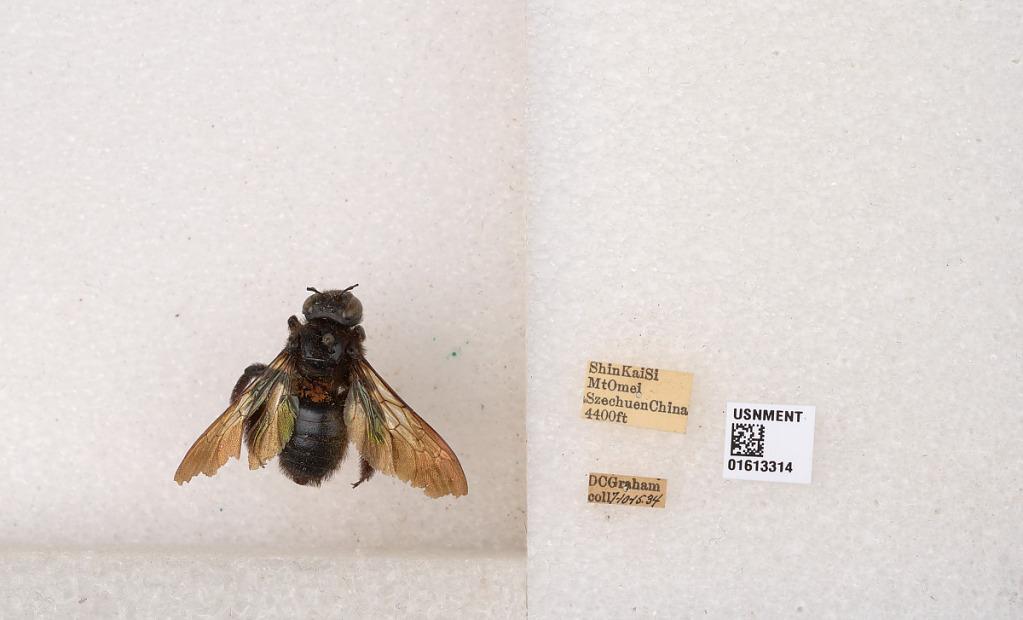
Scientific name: Xylocopa (Biluna) tranquebarorum tranquebarorum (Swederus)
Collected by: D. Graham
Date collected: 1934-7-10
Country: China
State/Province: Sichuan
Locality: ShinKaiSi, Mt. Omei